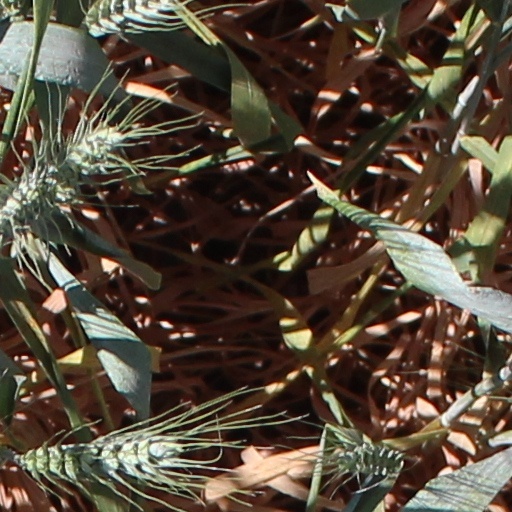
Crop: wheat